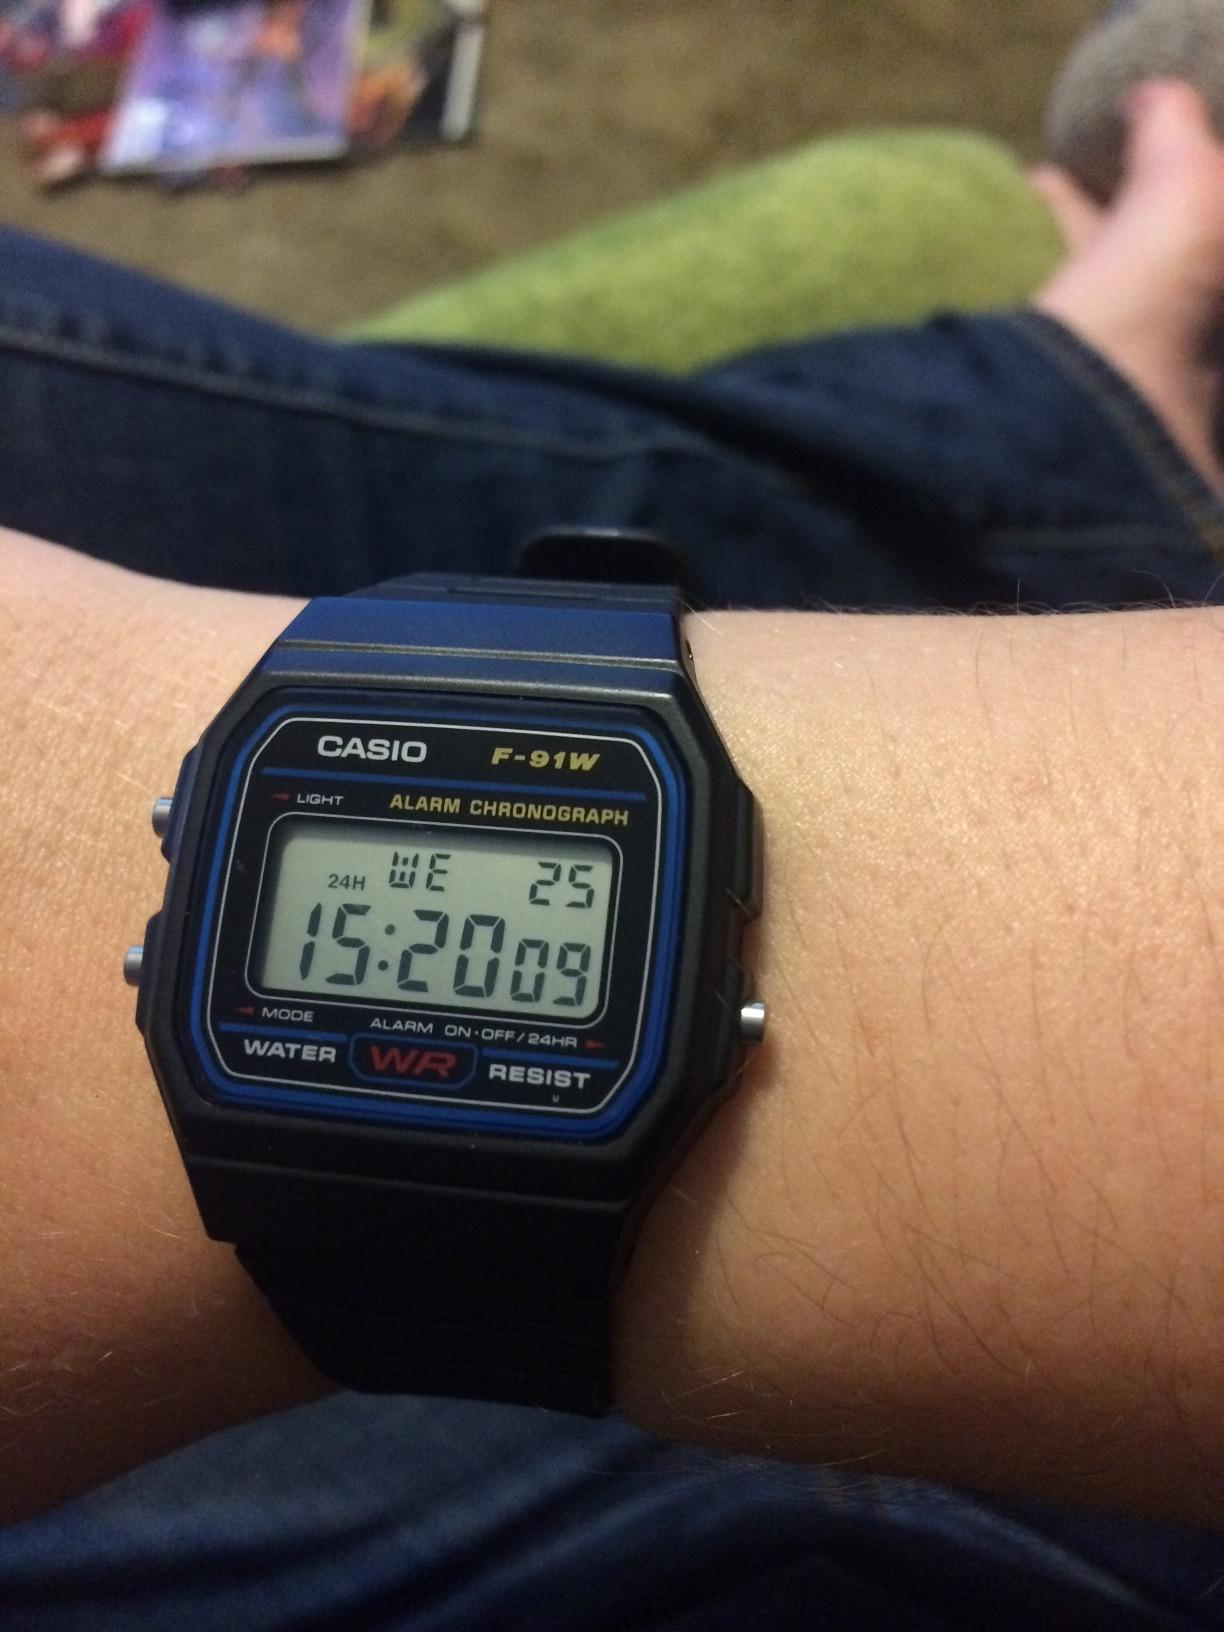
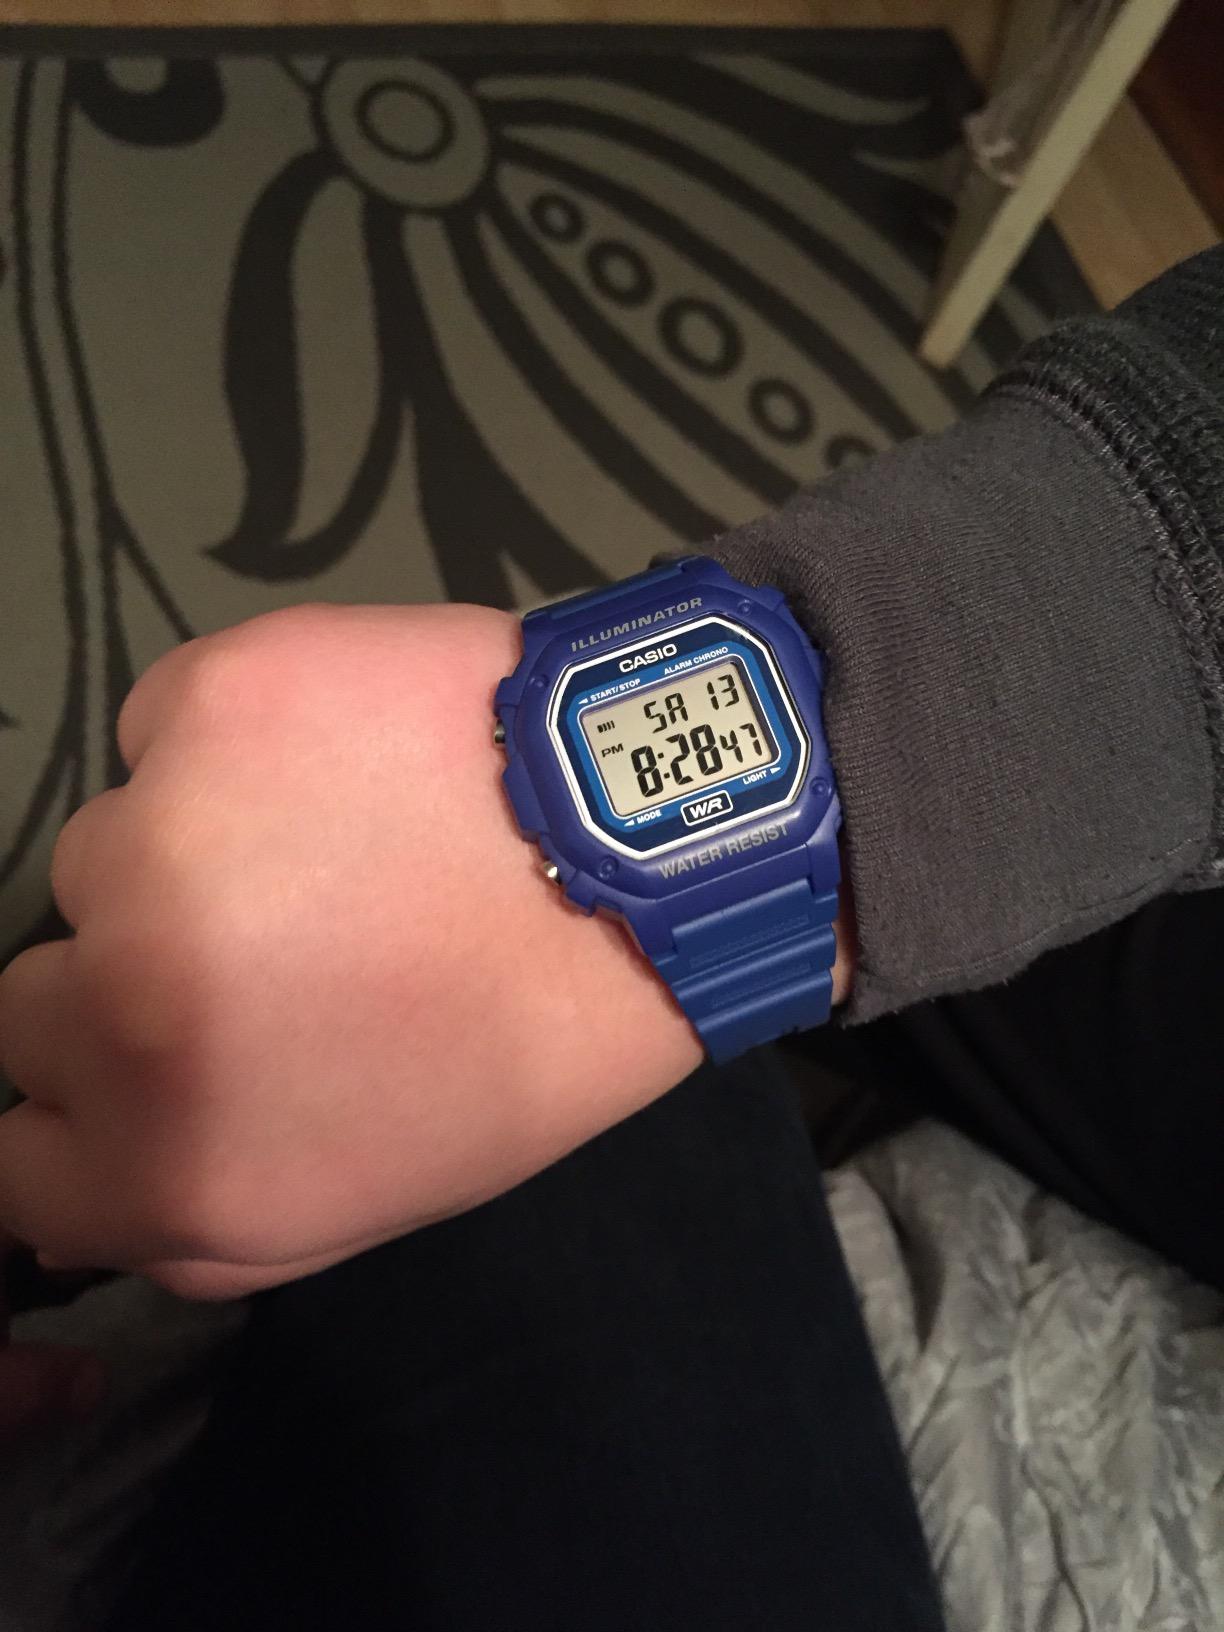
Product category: accessories_watch
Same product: no